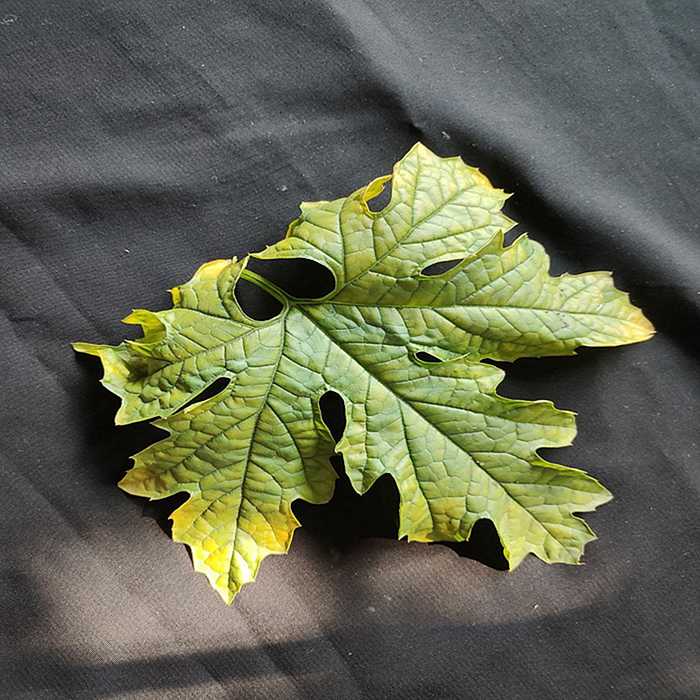
Plant: Bitter Gourd
Label: Mosaic virus